Debbie Wasserman Schultz

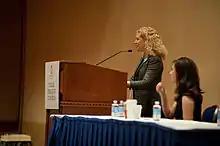
Chair Wasserman Schultz speaking to the College Democrats of America

In 2015, Rep. Wasserman Schultz announced her support for the Joint Comprehensive Plan of Action (JCPOA), commonly known as the Iran Nuclear Deal. This agreement has been a point of contention, with critics arguing it does not adequately prevent Iran from developing nuclear weapons.